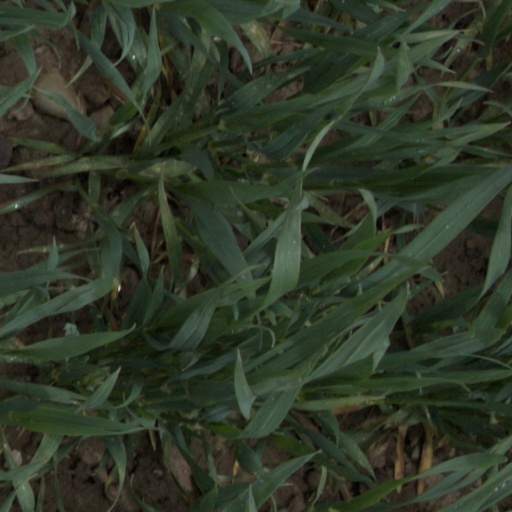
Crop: wheat